MicroATX

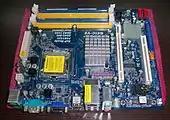
The G41C-VS, an ASRock microATX motherboard

Most modern ATX motherboards have a maximum of seven PCI or PCI-Express expansion slots, while microATX boards only have a maximum of four (four being the maximum permitted by the specification). In order to conserve expansion slots and case space, many manufacturers produce microATX motherboard with a full range of integrated peripherals (especially integrated graphics), which may serve as the basis for small form factor and media center PCs. For example, the ASRock G31M-S motherboard (pictured right) features onboard Intel GMA graphics, HD Audio audio, and Realtek Ethernet (among others), thus freeing up the expansion slots that would have been used for a graphics card, sound card, and Ethernet card. In recent years, however, it is common even for ATX boards to integrate all these components, as much of this functionality is contained in the typical northbridge–southbridge pair.